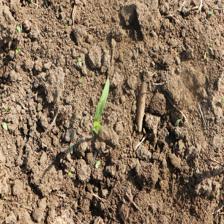
Label: Sorghum